Thames Travel

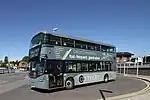
A Wright StreetDeck bus in Thames Travel Connector livery at

The Connector brand is used for Didcot focused services, and covers routes between Didcot and Oxford, Abingdon, Henley-on-Thames, Wallingford, Wantage, Grove, East Hanney, Newbury, Harwell Campus, JR Hospital, Great Western Park and Milton Park. The Connector brand also covers the Science Transit Shuttle, which operates between Oxford and Harwell Campus and between Wytham and the JR Hospital, under contract from the University of Oxford.